Imre Palló

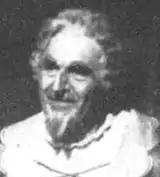
Imre Palló Portrait

Imre Palló (23 October 1891 in Mátisfalva, Transylvania – 25 January 1978 in Budapest) was a Hungarian baritone, and later opera house manager.